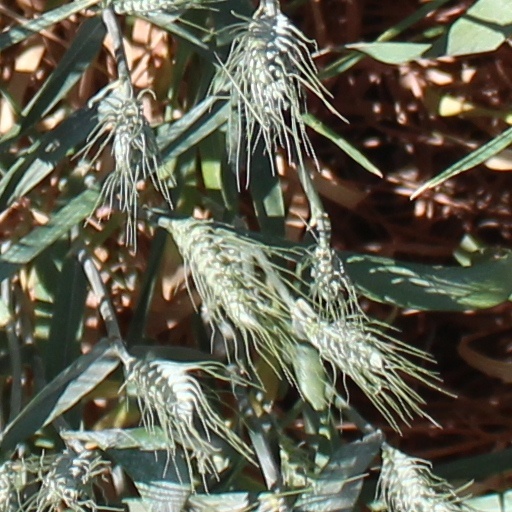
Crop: wheat